Wargods of Ægyptus

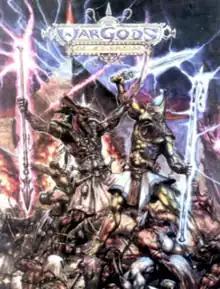
Cover of the 1st edition, 2001

War Gods of Ægyptus is a tabletop combat game published by Crocodile Games in 2001 that uses armies of collectible metal miniatures.